Malt

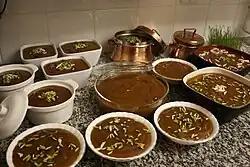
Samanu decorated with pistachio

Malted grains have probably been used as an ingredient of beer since ancient times, for example in Egypt (Ancient Egyptian cuisine), Sumer, and China.